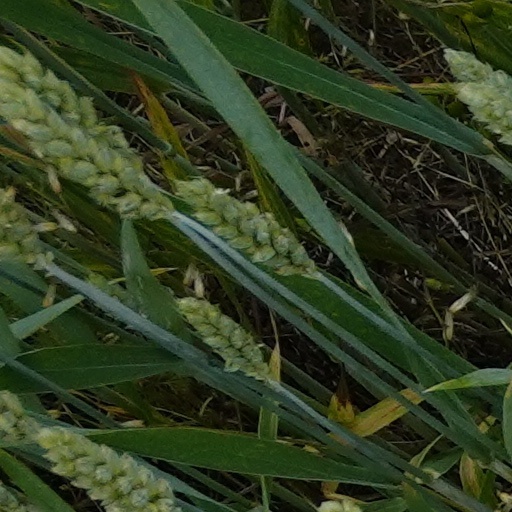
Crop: wheat